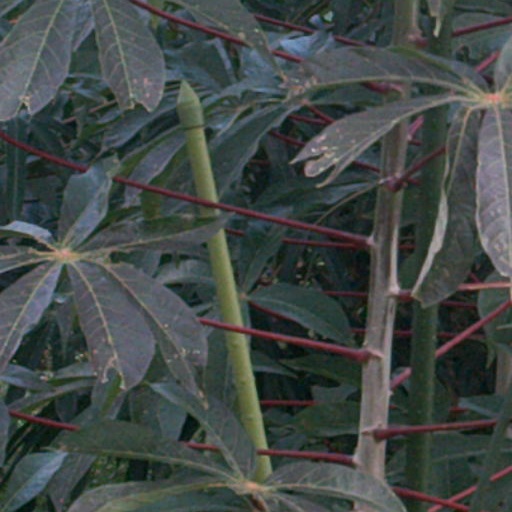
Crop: cassava